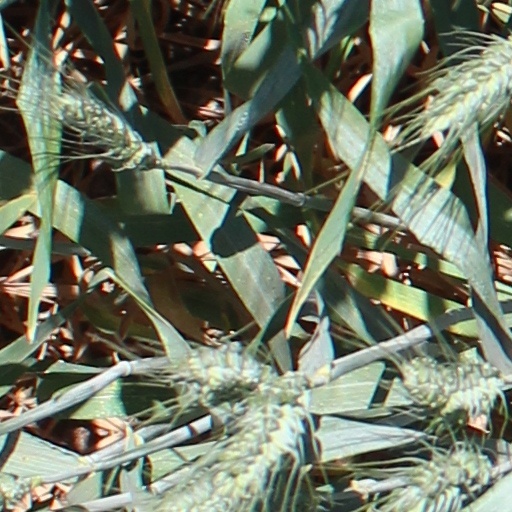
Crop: wheat